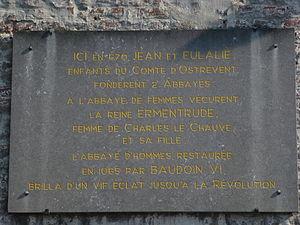
L'abbaye d'Hasnon, est une abbaye bénédictine fondée au VIIᵉ siècle à Hasnon, près de Saint-Amand-les-Eaux et de Valenciennes dans le département du Nord en France.